Gesine Lötzsch

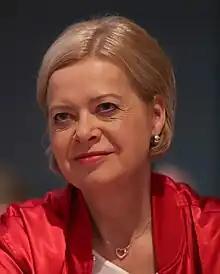
Lötzsch in 2018

Gesine Lötzsch (born 7 August 1961) is a German politician of the left-wing party "Die Linke" ("The Left"). In 2010, with Klaus Ernst, she was elected president of the party.